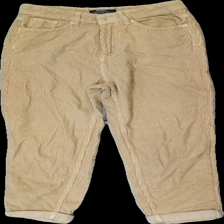
View: front
Type: Trousers
Category: Ladies
Brand: Bershka (Zara)
Colors: Beige
Material: 100% cotton
Cut: Regular
Size: 34
Season: All
Stains: Minor
Price range: <50
Recommended usage: Export